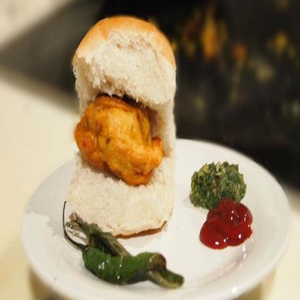
Dish: vadapav